Roman emperor

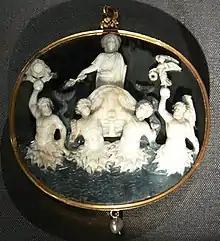
Cameo of Augustus in a drawn by tritons at the Kunsthistorisches Museum, Vienna

Modern historians regard Augustus as the first emperor, whereas Julius Caesar is considered the last dictator of the Roman Republic, a view that is shared by the Roman writers Plutarch, Tacitus, and Cassius Dio. Conversely, the majority of Roman writers, including Pliny the Younger, Suetonius and Appian, as well as most of the ordinary people of the Empire, thought of Julius Caesar as the first emperor. Caesar did indeed rule the Roman state as an autocrat, but he failed to create a stable system to maintain himself in power. His rise to power was the result of a long and gradual decline in which the Republic fell under the influence of powerful generals such as Gaius Marius and Sulla.